The Miniaturist (TV series)

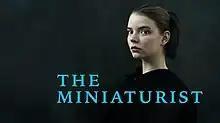
Anya Taylor-Joy in the BBC series poster

The Miniaturist is a 2017 BBC television miniseries adaptation of the debut novel of the same name by Jessie Burton. The series was directed by Guillem Morales and stars Anya Taylor-Joy, Romola Garai and Alex Hassell and first aired in two parts from 26–27 December 2017 on BBC One. In the United States, it aired in three parts from 9–27 September 2018 on PBS's "Masterpiece".